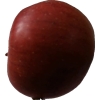
Label: Apple 17